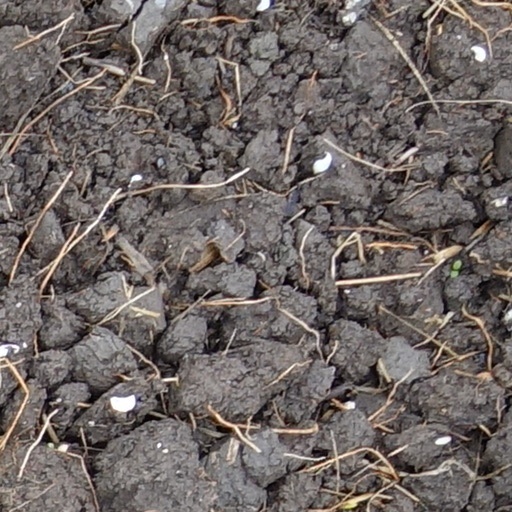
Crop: wheat